Joseph Jefferson

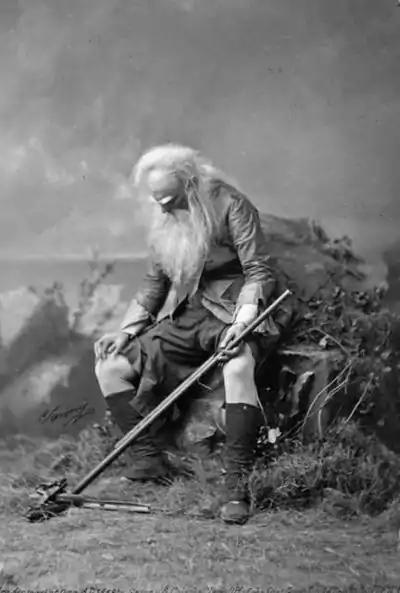
Jefferson as the old Rip Van Winkle, 1896

In 1859, Jefferson made a dramatic adaptation of Washington Irving's story of "Rip Van Winkle", drawing from older plays. He acted it with success in Washington, D.C., with Sophie Gimber Kuhn playing the role of Lowenna.